Florian Geyer

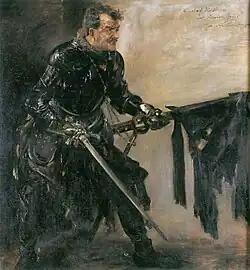
Painting of Rudolf Rittner as Geyer in Hauptmann’s play.

Geyer was heralded as a communist revolutionary in Friedrich Engels' "The Peasant War in Germany" (1850). In this work, Engels asserts that the war was primarily a class struggle over control of farms and mines, which subverted the Biblical language and metaphors commonly understood by peasants. In this spirit, a regiment of the Border Troops of the German Democratic Republic, Grenzregiment 3 "Florian Geyer", was named after him.